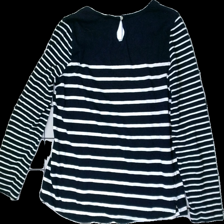
View: back
Type: Top
Category: Ladies
Brand: Not in the list
Brand text on label: Just jeans
Colors: Blue, White
Material: 100% Cotton
Cut: Regular
Size: XL
Price range: 50-100
Recommended usage: Reuse
Description: Blue top with white stripes